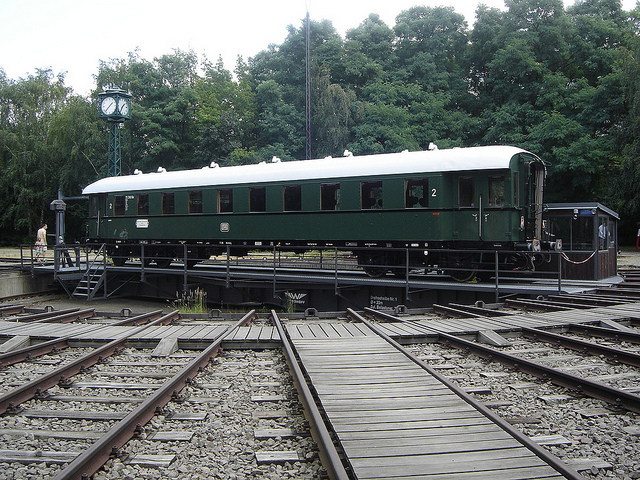
A very cool looking old style train car by some tracks.

A train passenger car sitting on a railroad turntable.

A train car is sitting on a railway turntable.

A green train that is on display near train tracks.